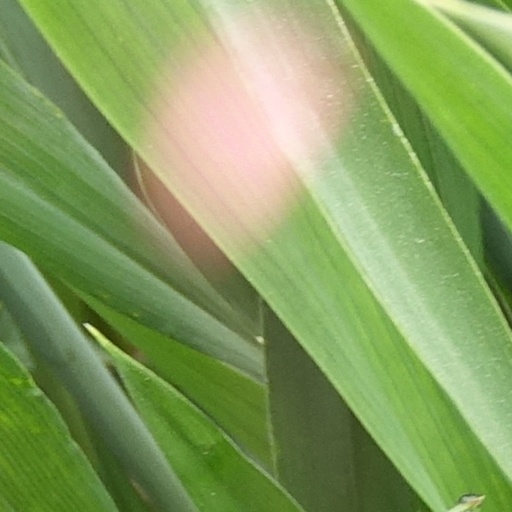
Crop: wheat